Taras Bulba (opera)

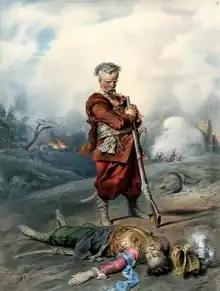
Pyotr Sokolov's depiction of the Cossack Taras Bulba, standing over his dead son

The Cossack camp. The Cossacks are besieging Dubno, where Maryltsya's father is governor. She has sent her Tatar maid to find Andriy, and to beg his help as the inhabitants are suffering from starvation. Andriy agrees to help and, with the maid, takes food into the town through a secret passage.